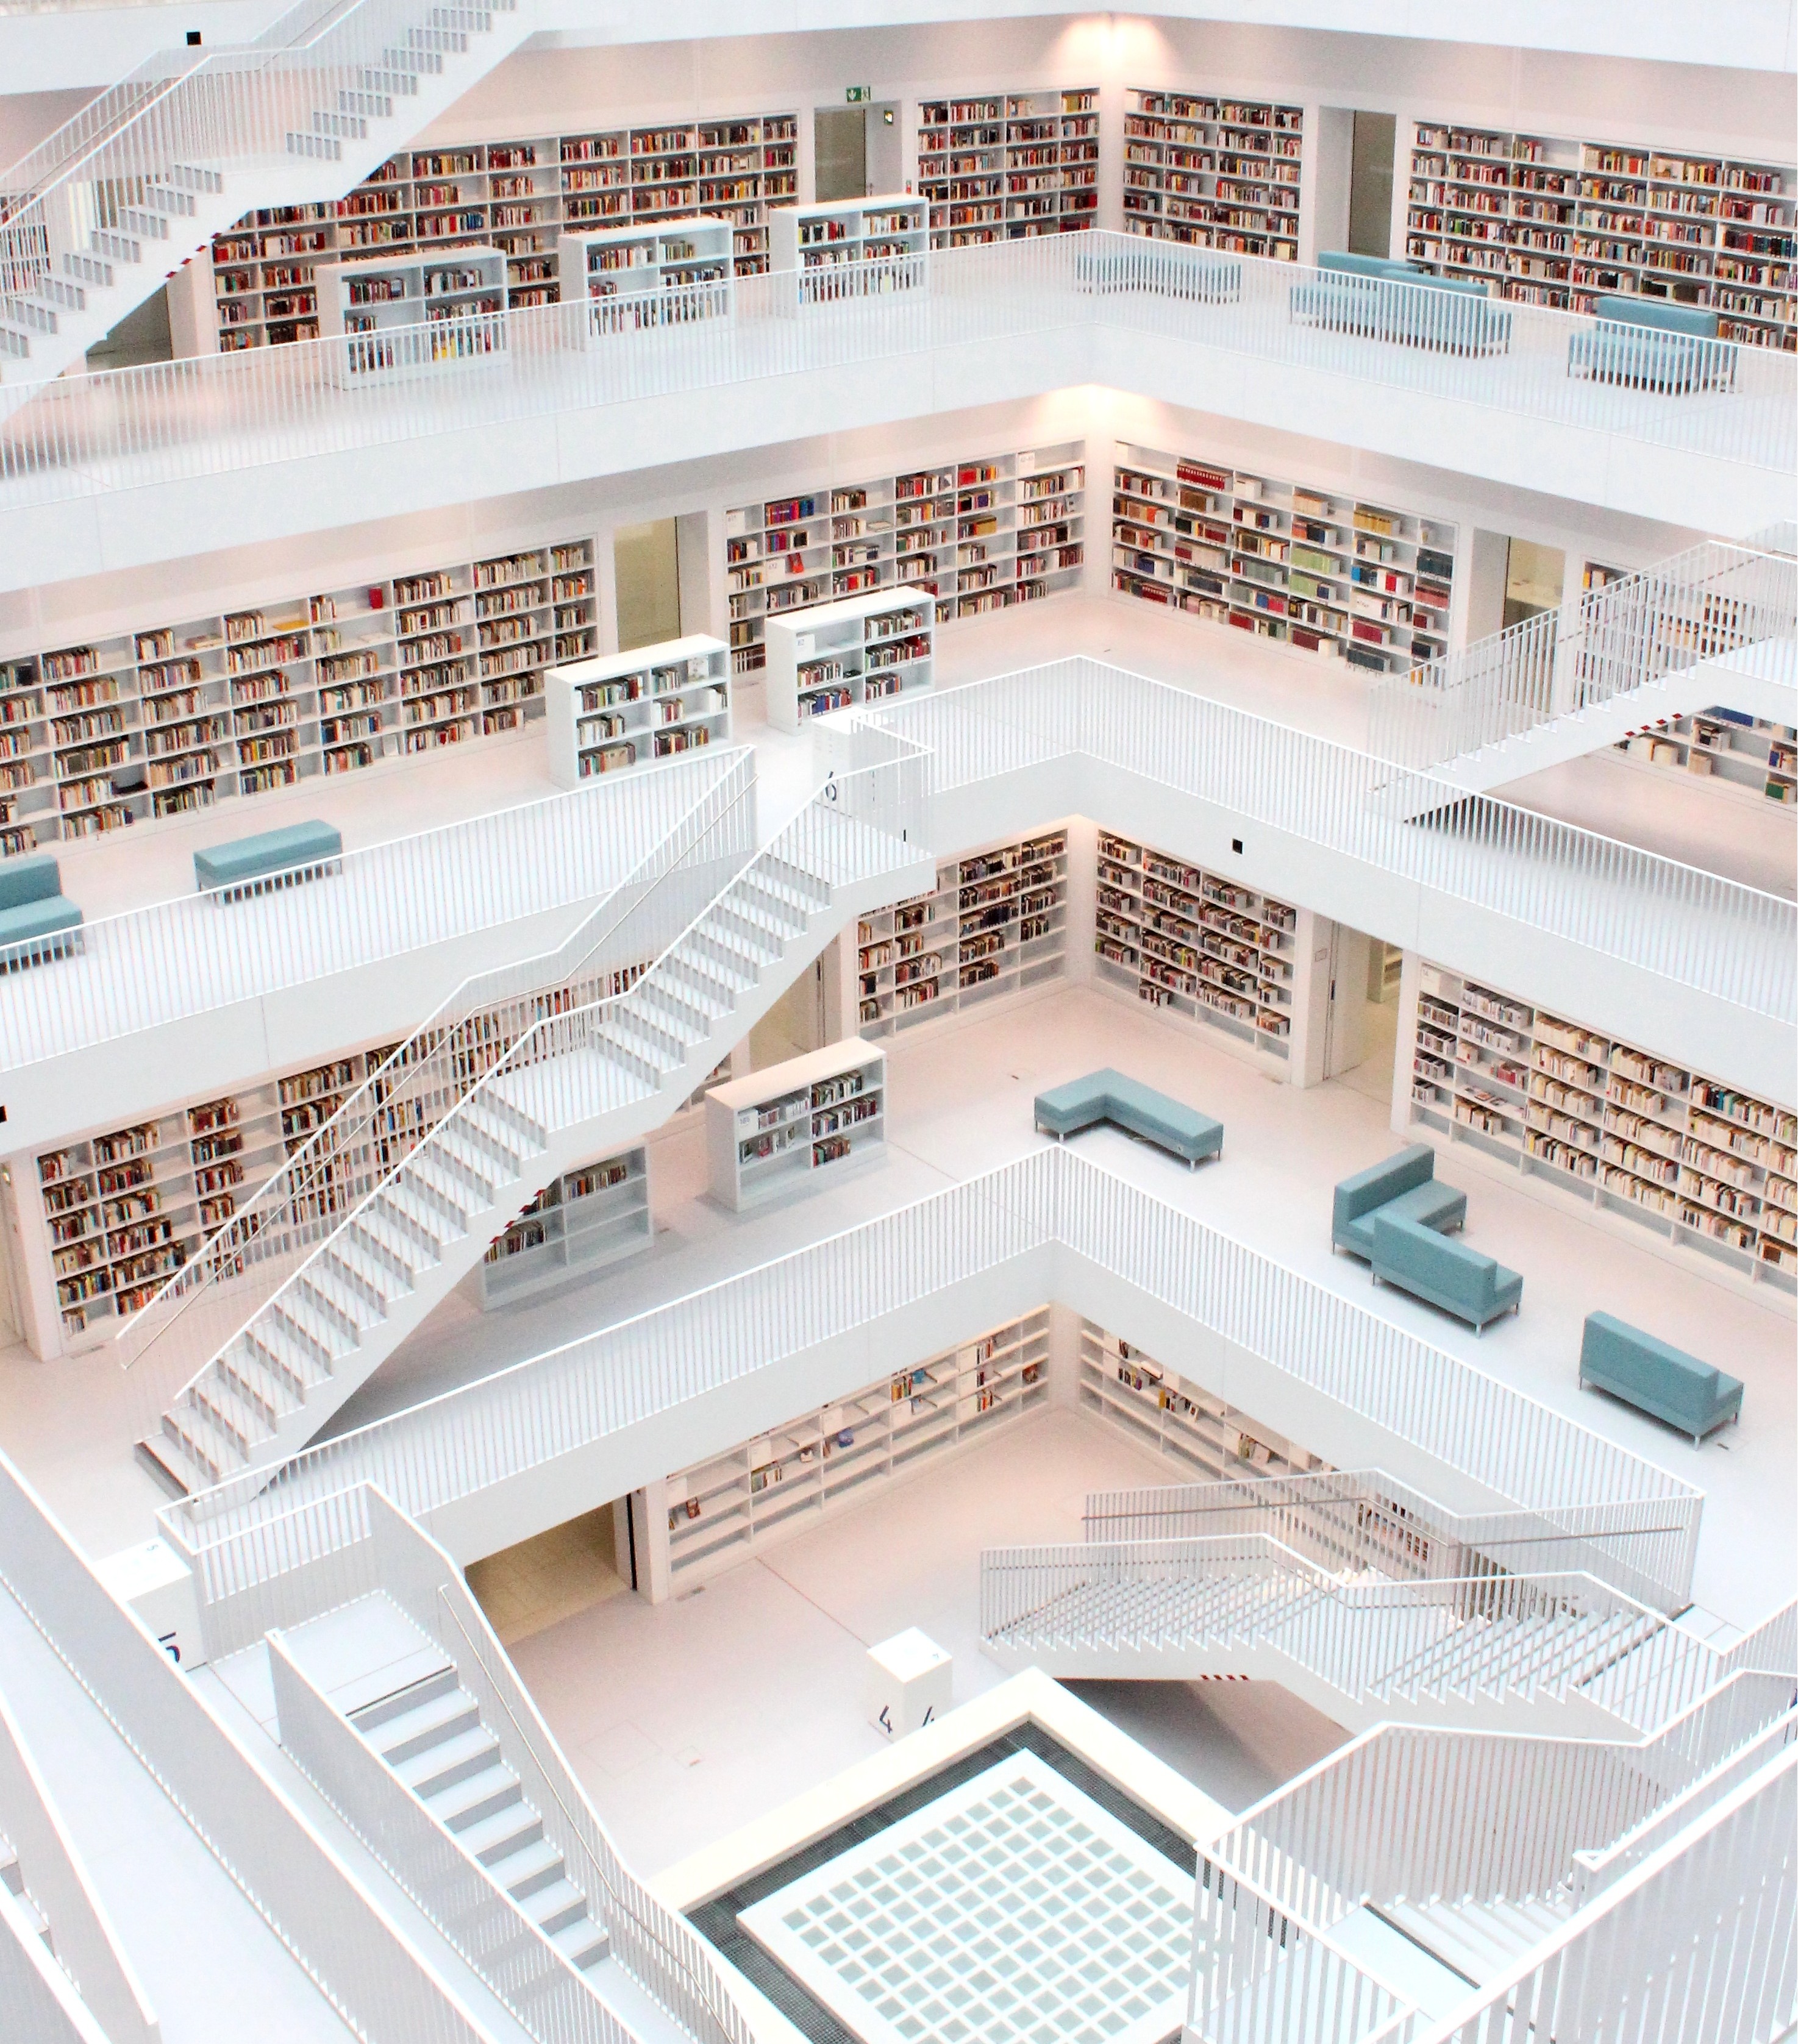
white, product, building, interior design, urban design, line, rectangle, condominium, tower block, commercial building, symmetry, engineering, facade, font, city, automotive design, human settlement, pattern, apartment, ceiling, mixed use, metropolis, scale model, room, flooring, metal, daylighting, headquarters, retail, art, arch